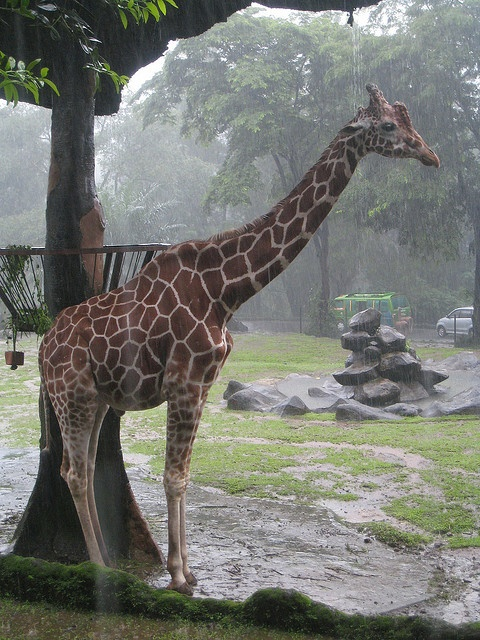
A giraffe is standing in the rain under a tree
A giraffe  standing beside a tree while it rains outside.
A giraffe who is standing under a tree
A giraffe standing under a tree on a hard surface ground, in a zoo like area while it is raining.
A GIRAFFE STANDING UNDER A TREE DURING THE RAIN